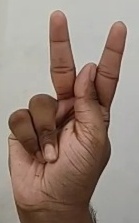
ASL sign: K